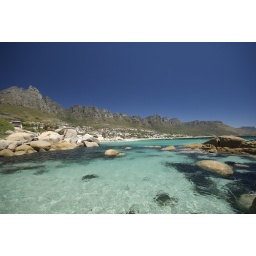
12 Apostles mountains running south from Table Mountain, with Camps Bay in the foreground.